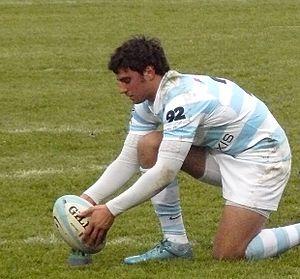
Jonathan Wisniewski, demi d'ouverture au Racing Métro 92, lors du match contre le CS Bourgoin-Jallieu, le 3 janvier 2010 à Colombes.
Le Championnat de France de rugby à XV 2011-2012 ou Top 14 2011-2012 oppose pour la saison 2011-2012 les quatorze meilleures équipes françaises de rugby à XV. Le championnat débute le 26 août 2011 pour s'achever par une finale disputée le 9 juin 2012 au Stade de France.
Le Championnat de France de rugby à XV 2009-2010 ou Top 14 2009-2010 est la saison 2009-2010 du Championnat de France de rugby à XV, il oppose les quatorze meilleures équipes françaises de rugby à XV.
Jonathan Wisniewski, né le 16 juillet 1985 à Albi, est un joueur de rugby à XV français évoluant au poste de demi d'ouverture au sein de l'effectif de Lyon OU après avoir principalement joué au Racing Métro 92 et au FC Grenoble.
Le Championnat de France de rugby à XV 2010-2011 ou Top 14 2010-2011 est la saison 2010-2011 du Championnat de France de rugby à XV, il oppose les quatorze meilleures équipes françaises de rugby à XV. Le championnat débute le 13 août 2010 pour s'achever par une finale fixée au 4 juin 2011 au Stade de France.
Le championnat de France de rugby à XV 2014-2015 ou Top 14 2014-2015 est la cent-seizième édition du championnat de France de rugby à XV. Elle oppose les quatorze meilleures équipes de rugby à XV françaises. Le championnat se déroule un an avant la Coupe du monde de rugby à XV 2015 qui aura lieu en Angleterre.